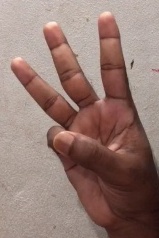
ASL sign: W